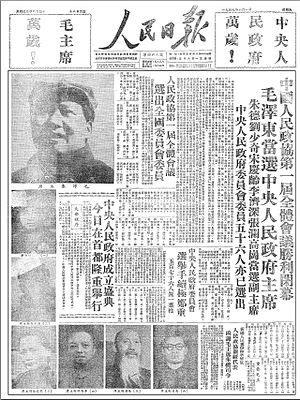
Le Quotidien du Peuple est l'organe de presse officiel du Comité central du Parti communiste chinois. Avec son tirage de trois millions d'exemplaires en 2012, le journal est classé par l'Unesco parmi les dix plus grands du monde.